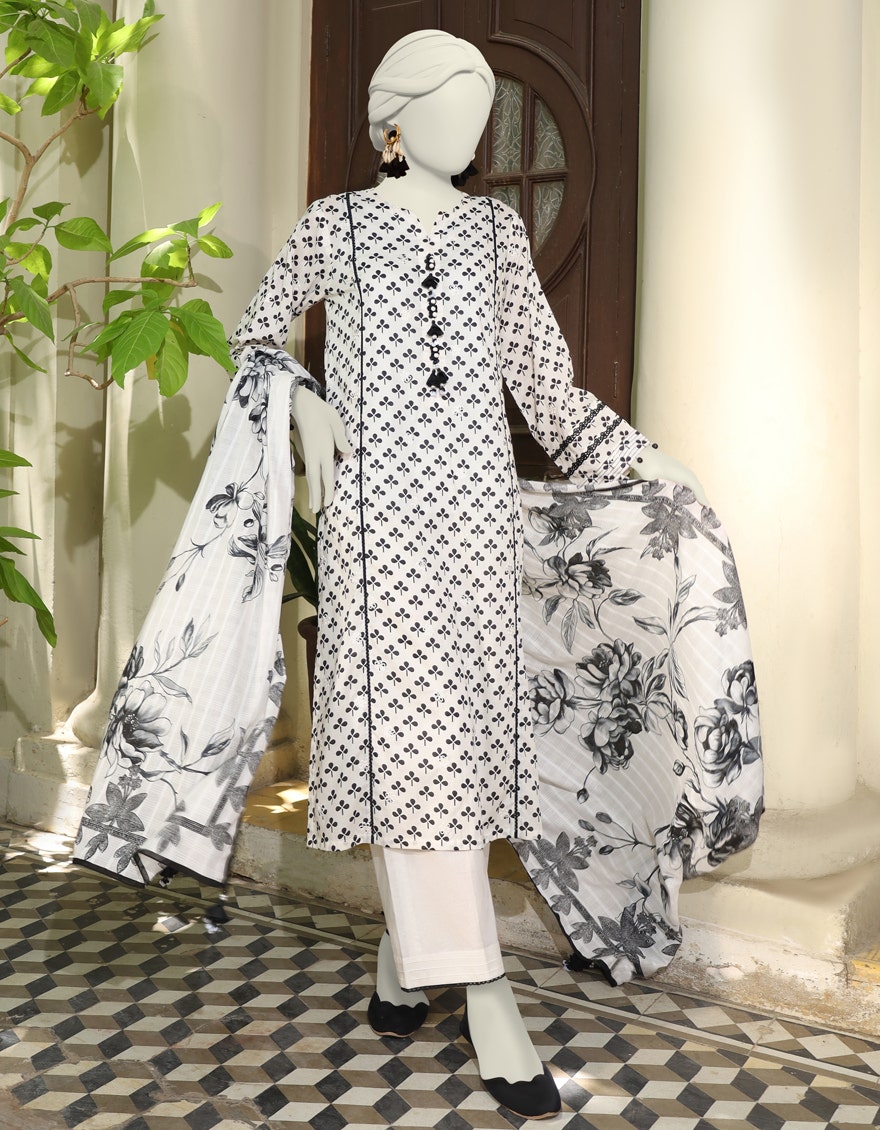
black multi embroidered salwar suit